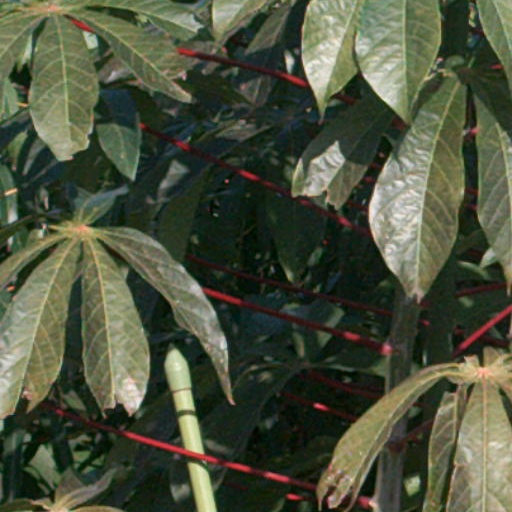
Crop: cassava